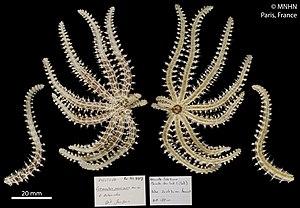
Coronaster pauciporisSpécimen MNHN-IE-2014-80Collection
Coronaster est un genre d'étoiles de mer de la famille des Asteriidae.